Jin dynasty (266–420)

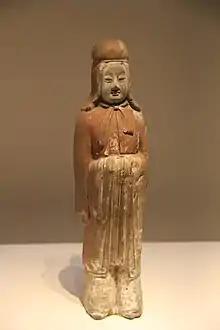
Western Jin-era porcelain figurine

The Jin dynasty was founded by Sima Yan, who was known posthumously as Emperor Wu (the "Martial Emperor of Jin"). After succeeding his father as the King of Jin and regent of Cao Wei in 265, Sima Yan declared himself emperor of the Jin dynasty in February 266 and forced the final Wei ruler Cao Huan to abdicate. Emperor Wu permitted Cao Huan to live with honour as the Prince of Chenliu, and buried him with imperial ceremony. Under Emperor Wu, the Jin dynasty conquered Eastern Wu in 280 and united China proper, thus ending the Three Kingdoms period. The period of unity was relatively short-lived, as the Jin state was soon weakened by corruption, political turmoil, and internal conflicts. Emperor Wu's son Zhong, posthumously known as Emperor Hui, was developmentally disabled.